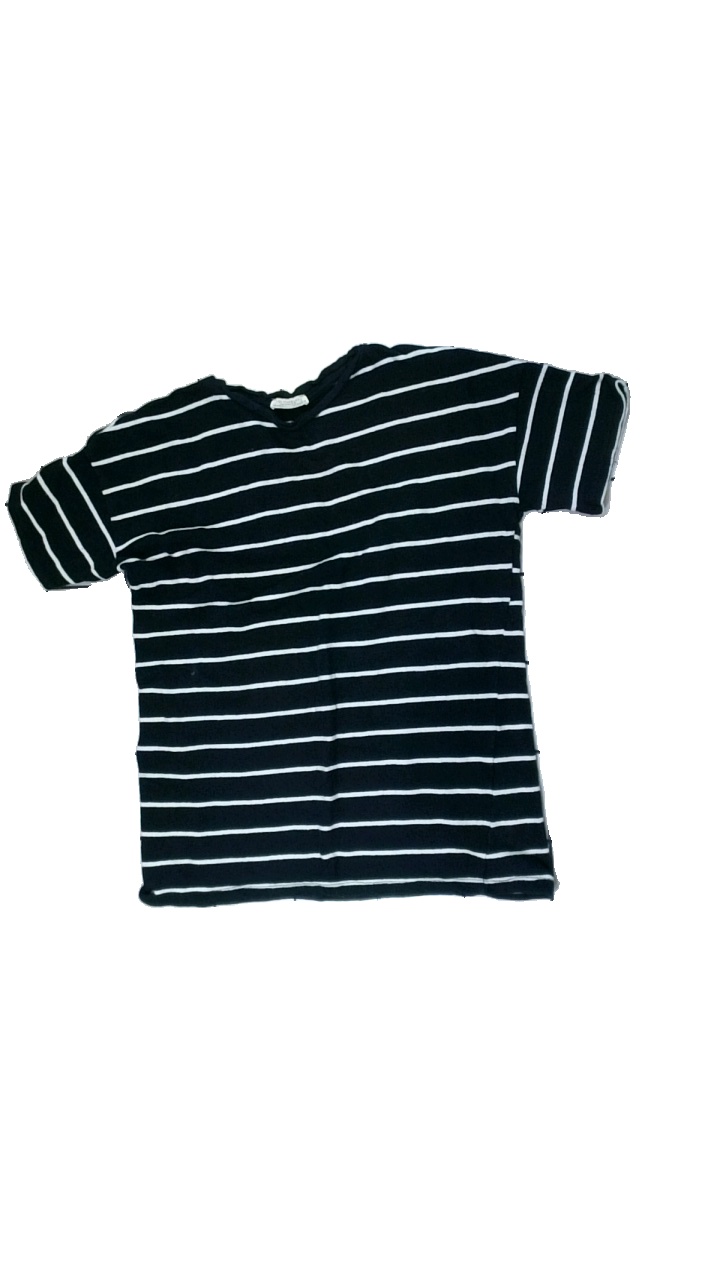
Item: Sweater (Ladies)
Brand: Zara
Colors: Blue, White
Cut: Regular, C-collar
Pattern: Striped
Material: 100% cotton
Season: All
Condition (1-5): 3
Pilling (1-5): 3
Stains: Minor
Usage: Recycle
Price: <50